Sean O'Brien (labor leader)

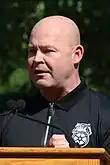
O'Brien speaking on Independence Mall in Philadelphia in 2022

Sean M. O'Brien (born ) is an American labor leader who is the General President of the International Brotherhood of Teamsters. He formerly served as the Vice President Eastern Region of the International Brotherhood of Teamsters (IBT).